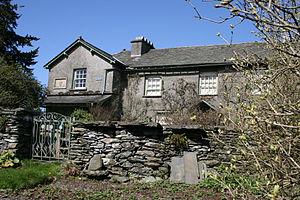
Cette liste des musées de Cumbria, Angleterre contient des musées qui sont définis dans ce contexte comme des institutions qui recueillent et soignent des objets d'intérêt culturel, artistique, scientifique ou historique. leurs collections ou expositions connexes disponibles pour la consultation publique. Sont également inclus les galeries d'art à but non lucratif et les galeries d'art universitaires. Les musées virtuels ne sont pas inclus.